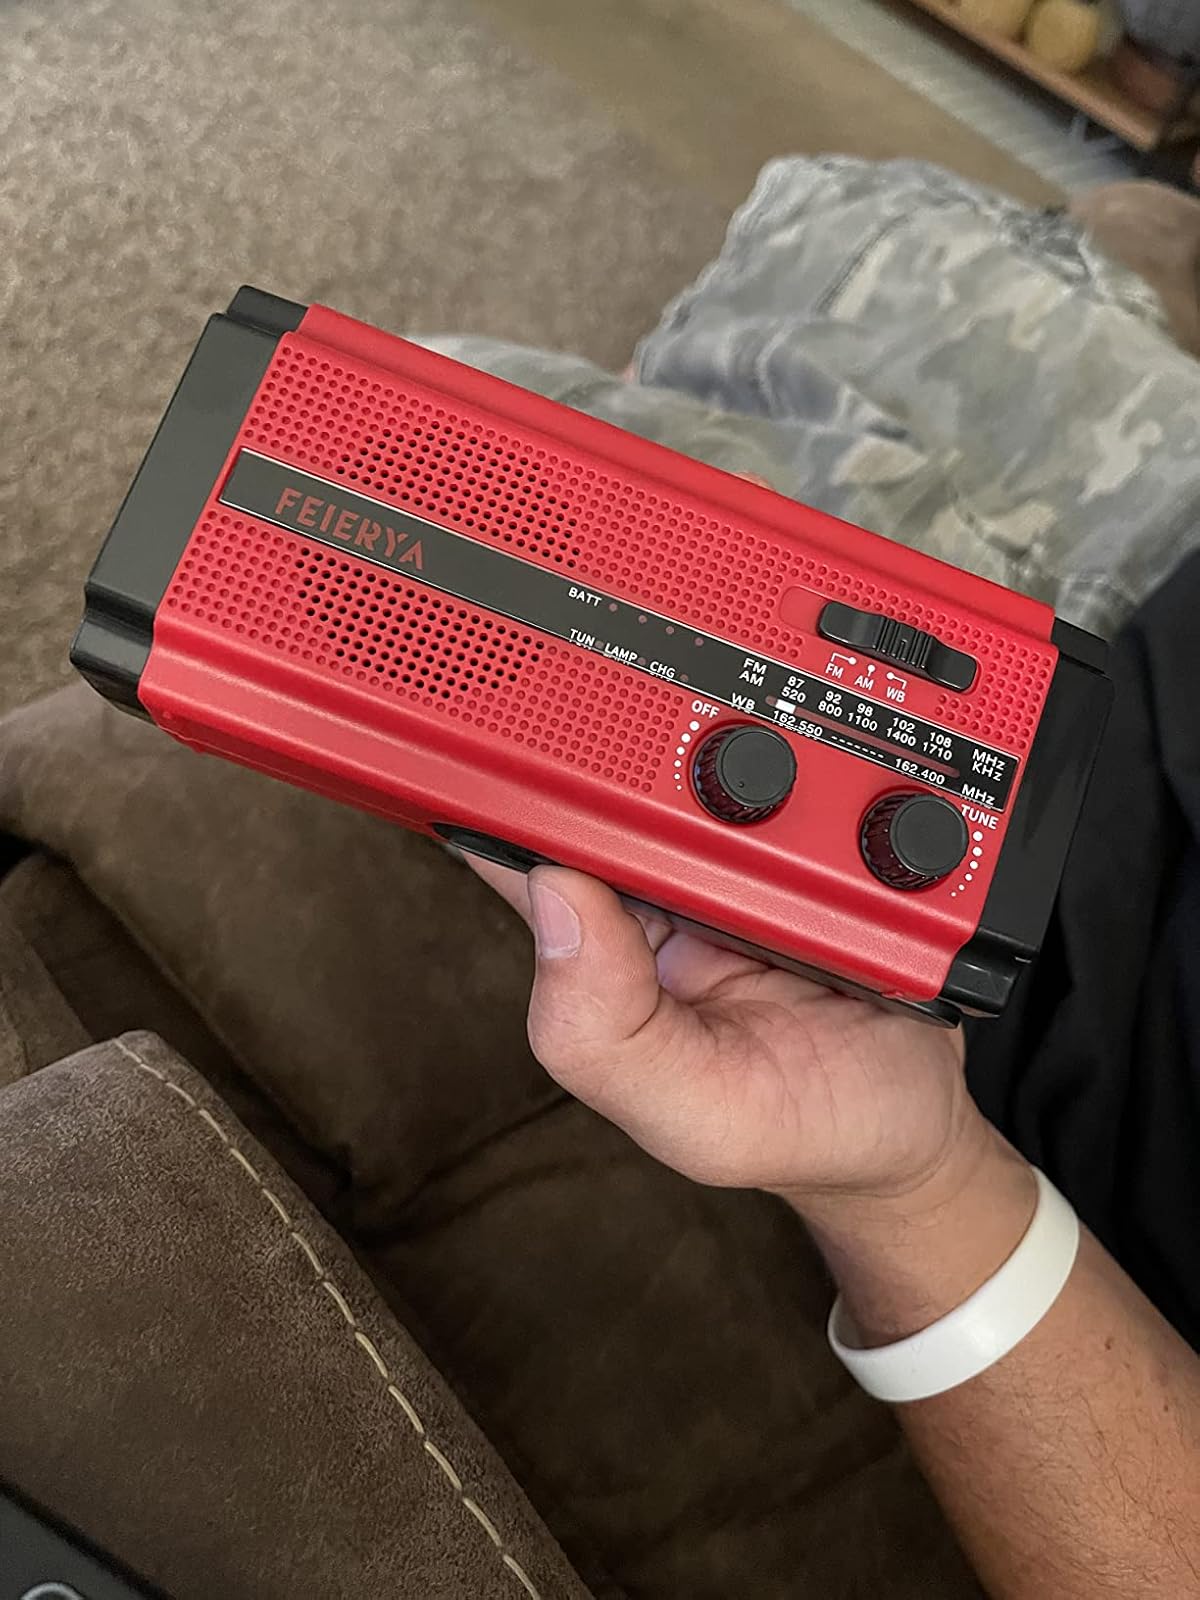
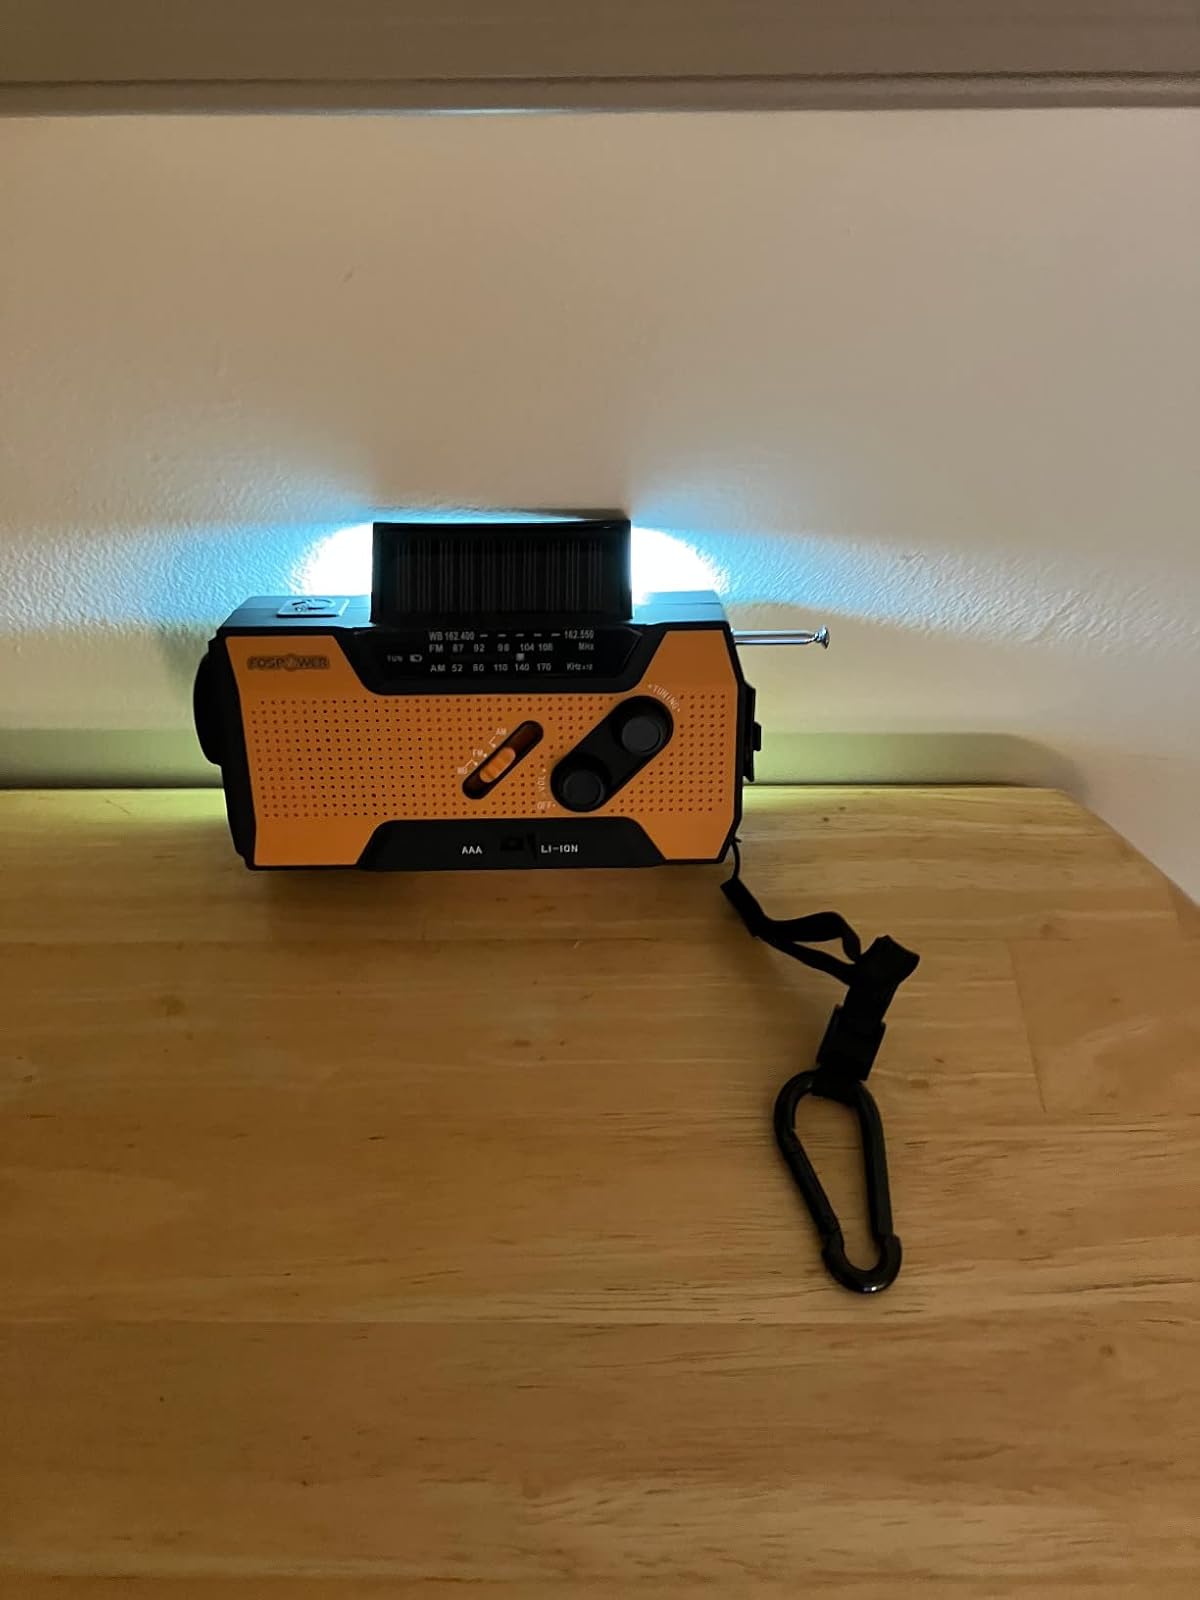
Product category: radio
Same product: no